List of people from Philadelphia

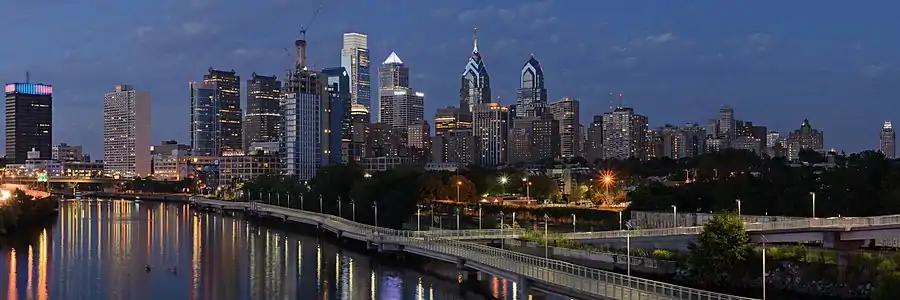
Philadelphia in July 2016

The following is a list of notable people presently or previously associated with the city of Philadelphia, Pennsylvania: